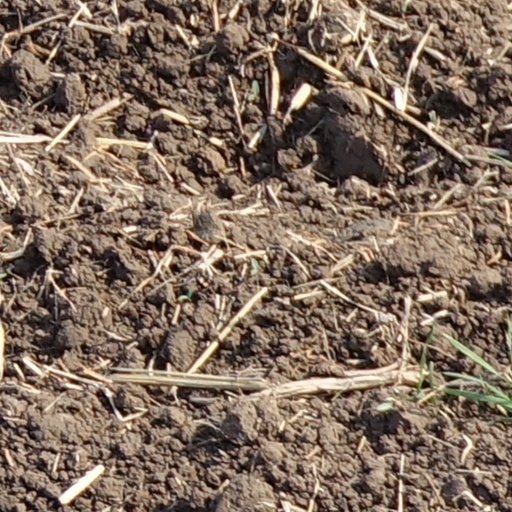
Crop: wheat